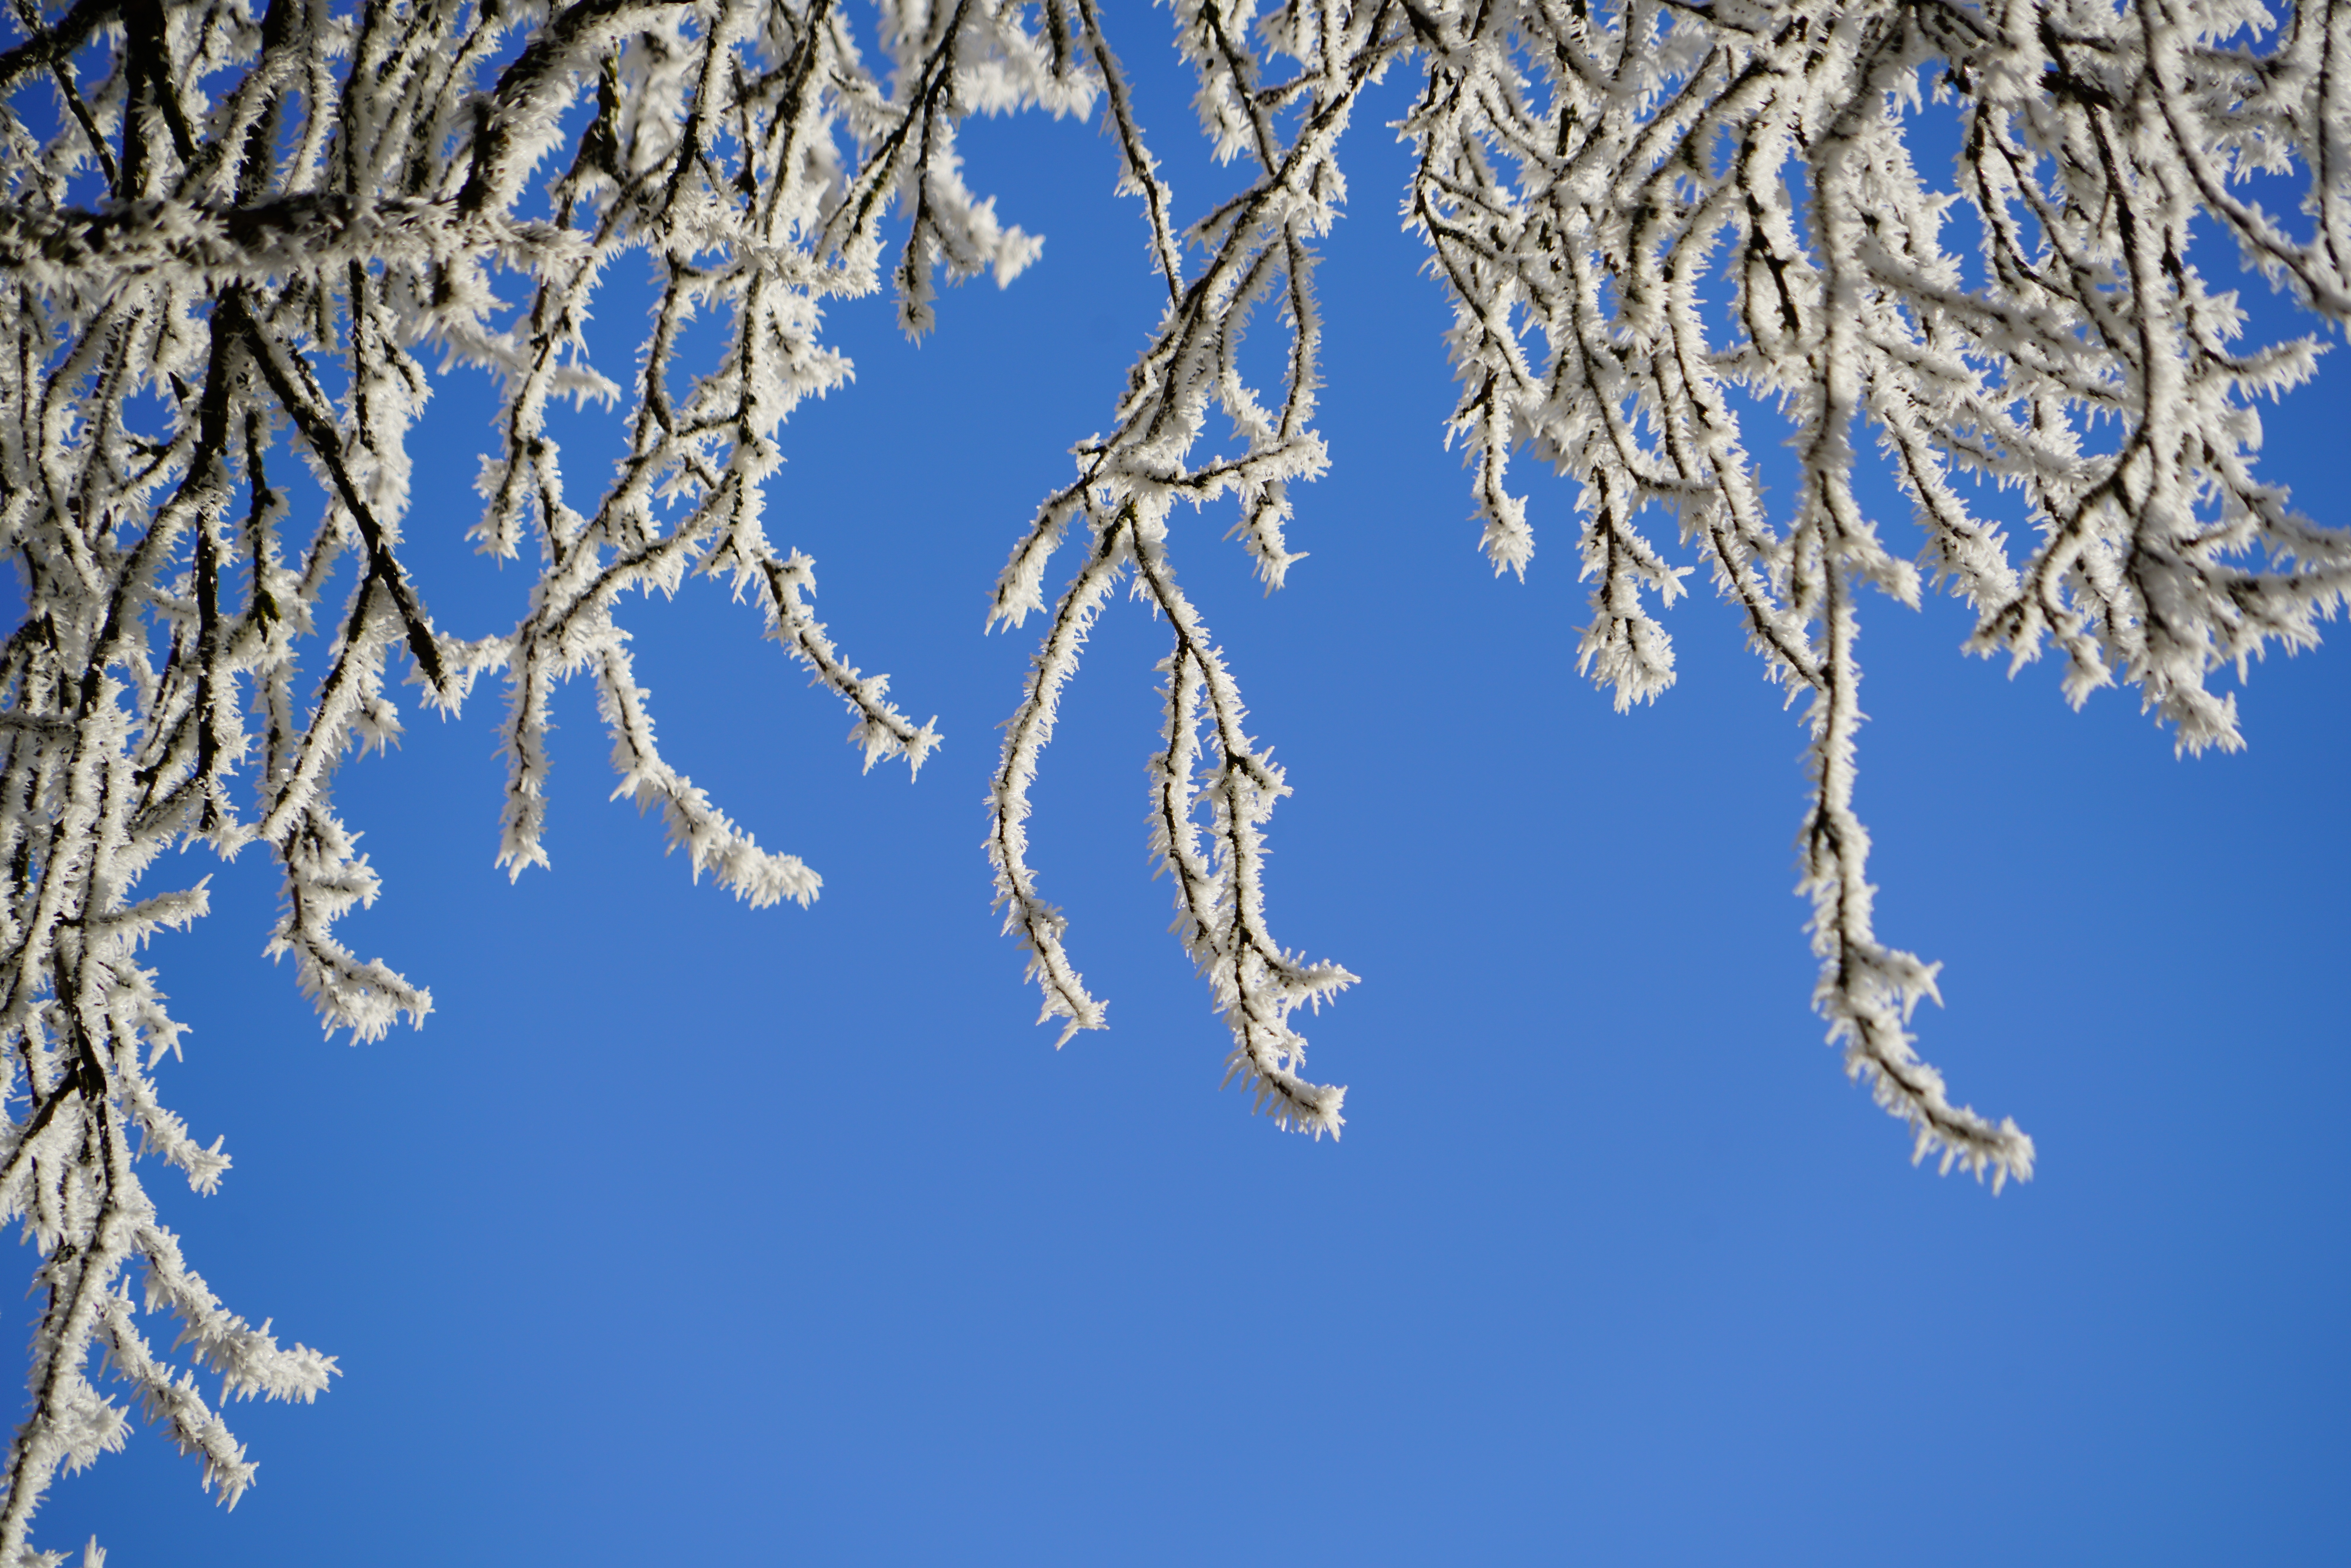
tree, branch, snow, cold, winter, sky, frost, ice, spring, fir, twig, aesthetic, iced, branches, wintry, larch, hoarfrost, freezing, pine family